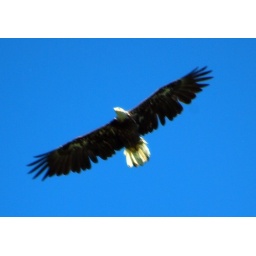
Bald eagle flying over our house